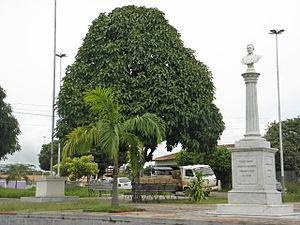
Itaituba est une ville brésilienne du sud ouest du Pará, sur la rive gauche de le rio Tapajós. La ville est aussi un important centre socio-économique dans l'ouest de l'État.